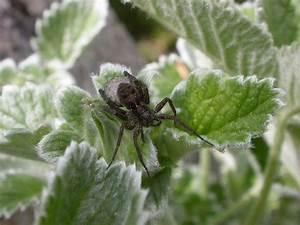
spider